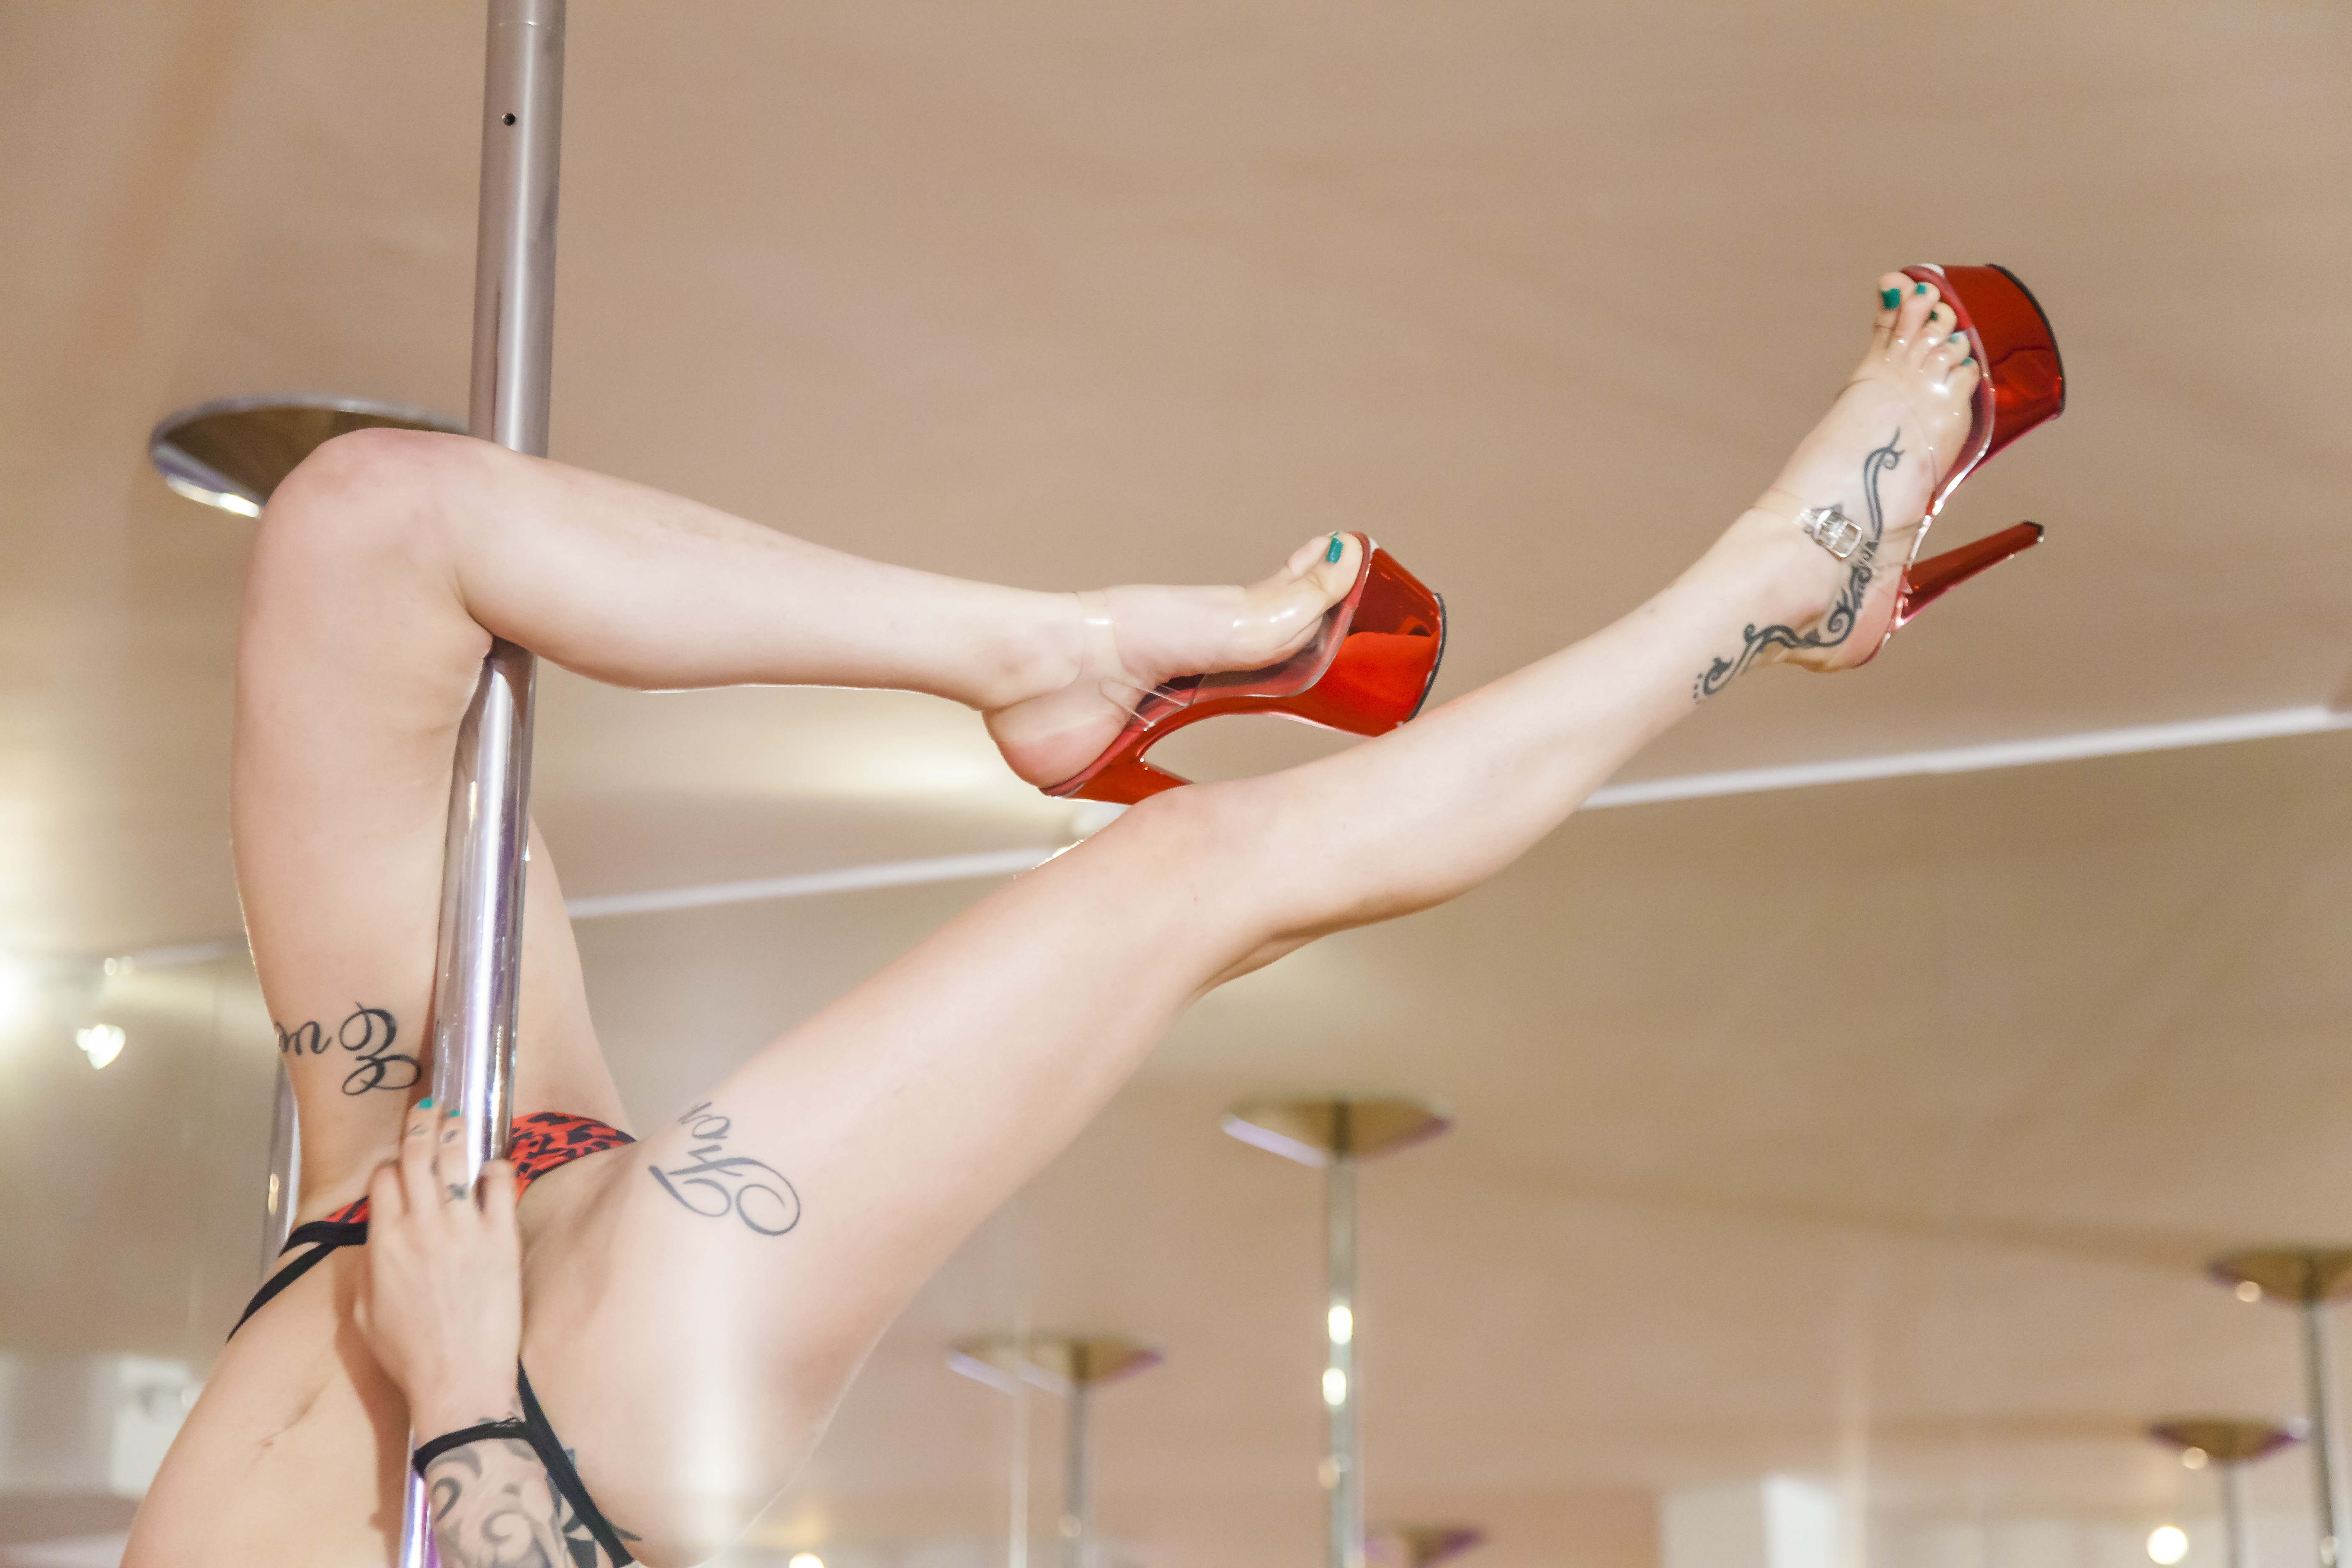
heel, woman, pen, leg, dance, red, lady, human body, apron, sports, fine, event, body, entertainment, gymnastics, erotic, sensual, pole dance, performing arts